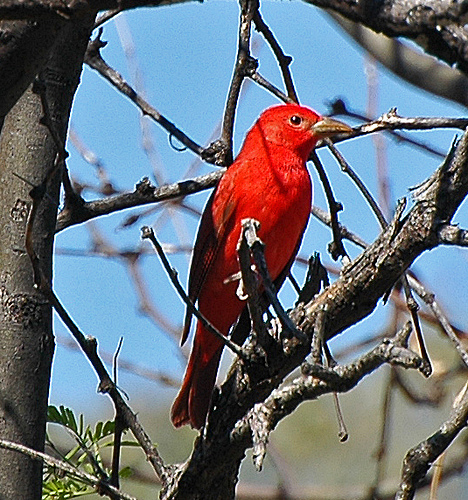
this bird has a red breast, sides and head. the wings are black and red mixed. the beak is brownish.
this bird is completely red and has a brown beak that very slightly points downward.
the bird has red feathers and a thick carved orange beak.
this is a solid red bird with slightly dark wings, a red eye and a fairly heavy yellowish beak.
this bright red bird is medium in stature with a long tapering brown bill and some dark grey patches in the wings.
this bird has wings that are red and has a long billthe breast of the bird is a vibrant red, and the beak of the bird is pointed and orange.
this bird has wings that are red and has a thick billcolorful bird with crown, throat, breast, belly and abdomen are red, primaries and secondaries are red and black color.
this bright red bird has a long pointed brown beak and features darker red feathers on the wing and tail of the bird.
Species: Summer Tanager